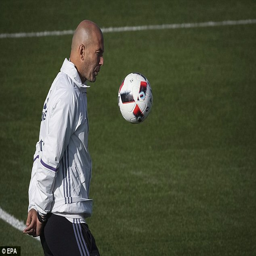
soccer player has his eye on the ball as he prepares his side to face football team